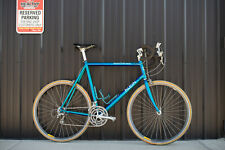
Vehicle type: Bikes